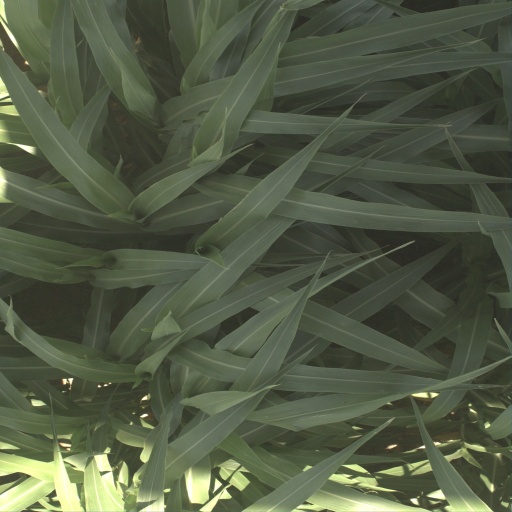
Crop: sorghum